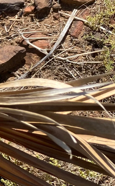
Label: Magnesium Deficiency